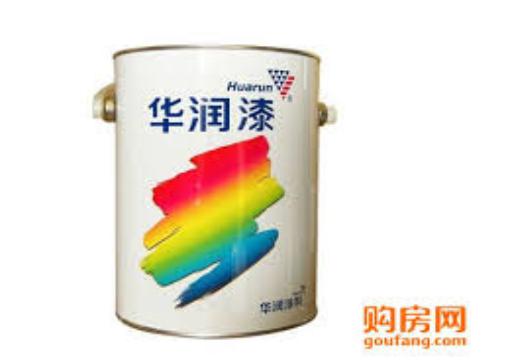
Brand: huarun
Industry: Others